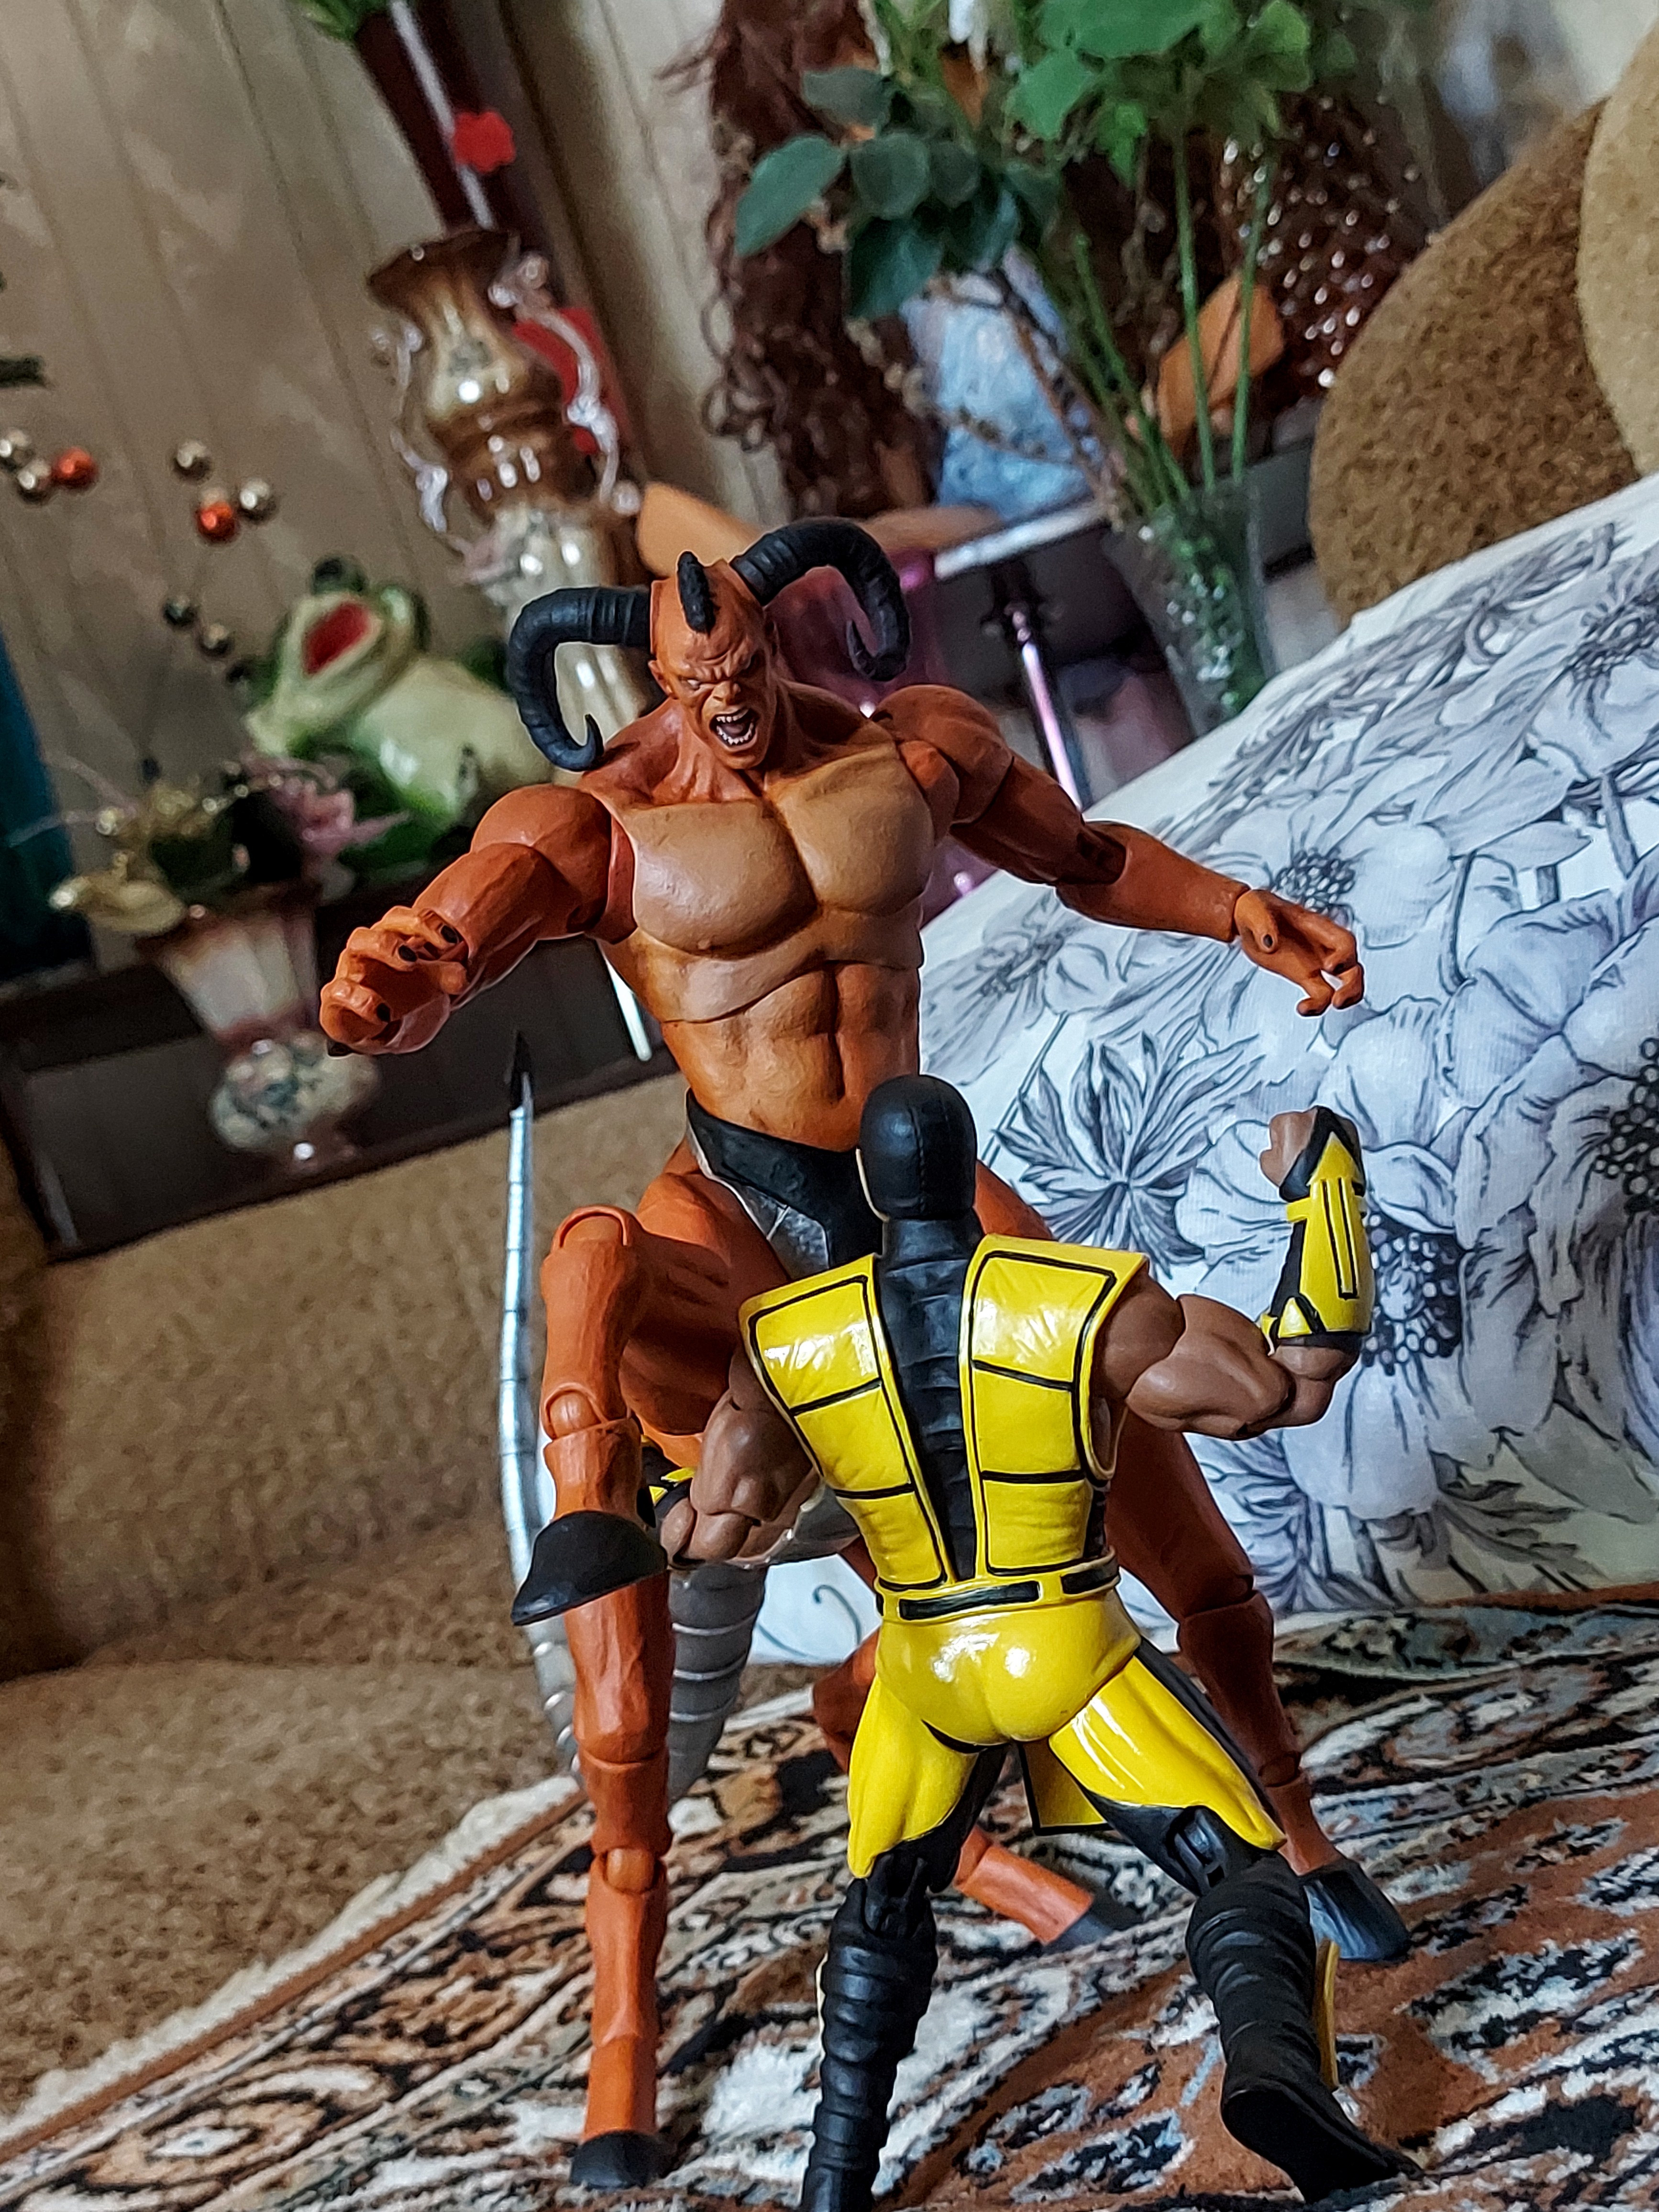
Shokan, storm, collectibles, warrior, fighter, action, figure, cartoon, toy, art, cg artwork, fictional character, fun, event, thigh, recreation, fiction, illustration, mythology, chest, shorts, action figure, pc game, animation, hero, painting, underpants, Animated cartoon, visual arts, figurine, Barechested, costume, leisure